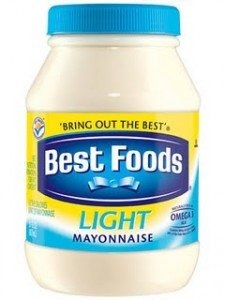
Item Name: Best Foods Light Mayonaise-bonus! 30 oz Jar (2 Jars)
Value: 60.0
Unit: Ounce

Price: 6.19